2009 FIFA Confederations Cup

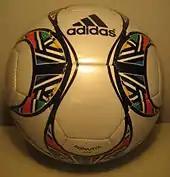
A replica of The Adidas "Kopanya" (the official match ball of the 2009 FIFA Confederations Cup) with the traditional 32-panel structure. The official match ball has the same structure and surface as the Adidas Europass.

The official match ball for the 2009 FIFA Confederations Cup was the Adidas "Kopanya". The name means "bring (or join) together" in Southern Sesotho, one of the 11 official languages of South Africa. The panel configuration of the ball is the same as that of the "Teamgeist" and "Europass" balls that came before it. The ball is white, accentuated with bold black lines and detailed with typical Ndebele designs in red, yellow, green and blue.